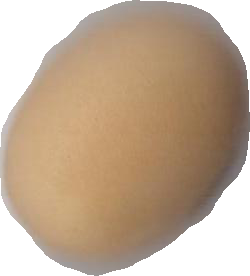
Variety: Anjasmoro